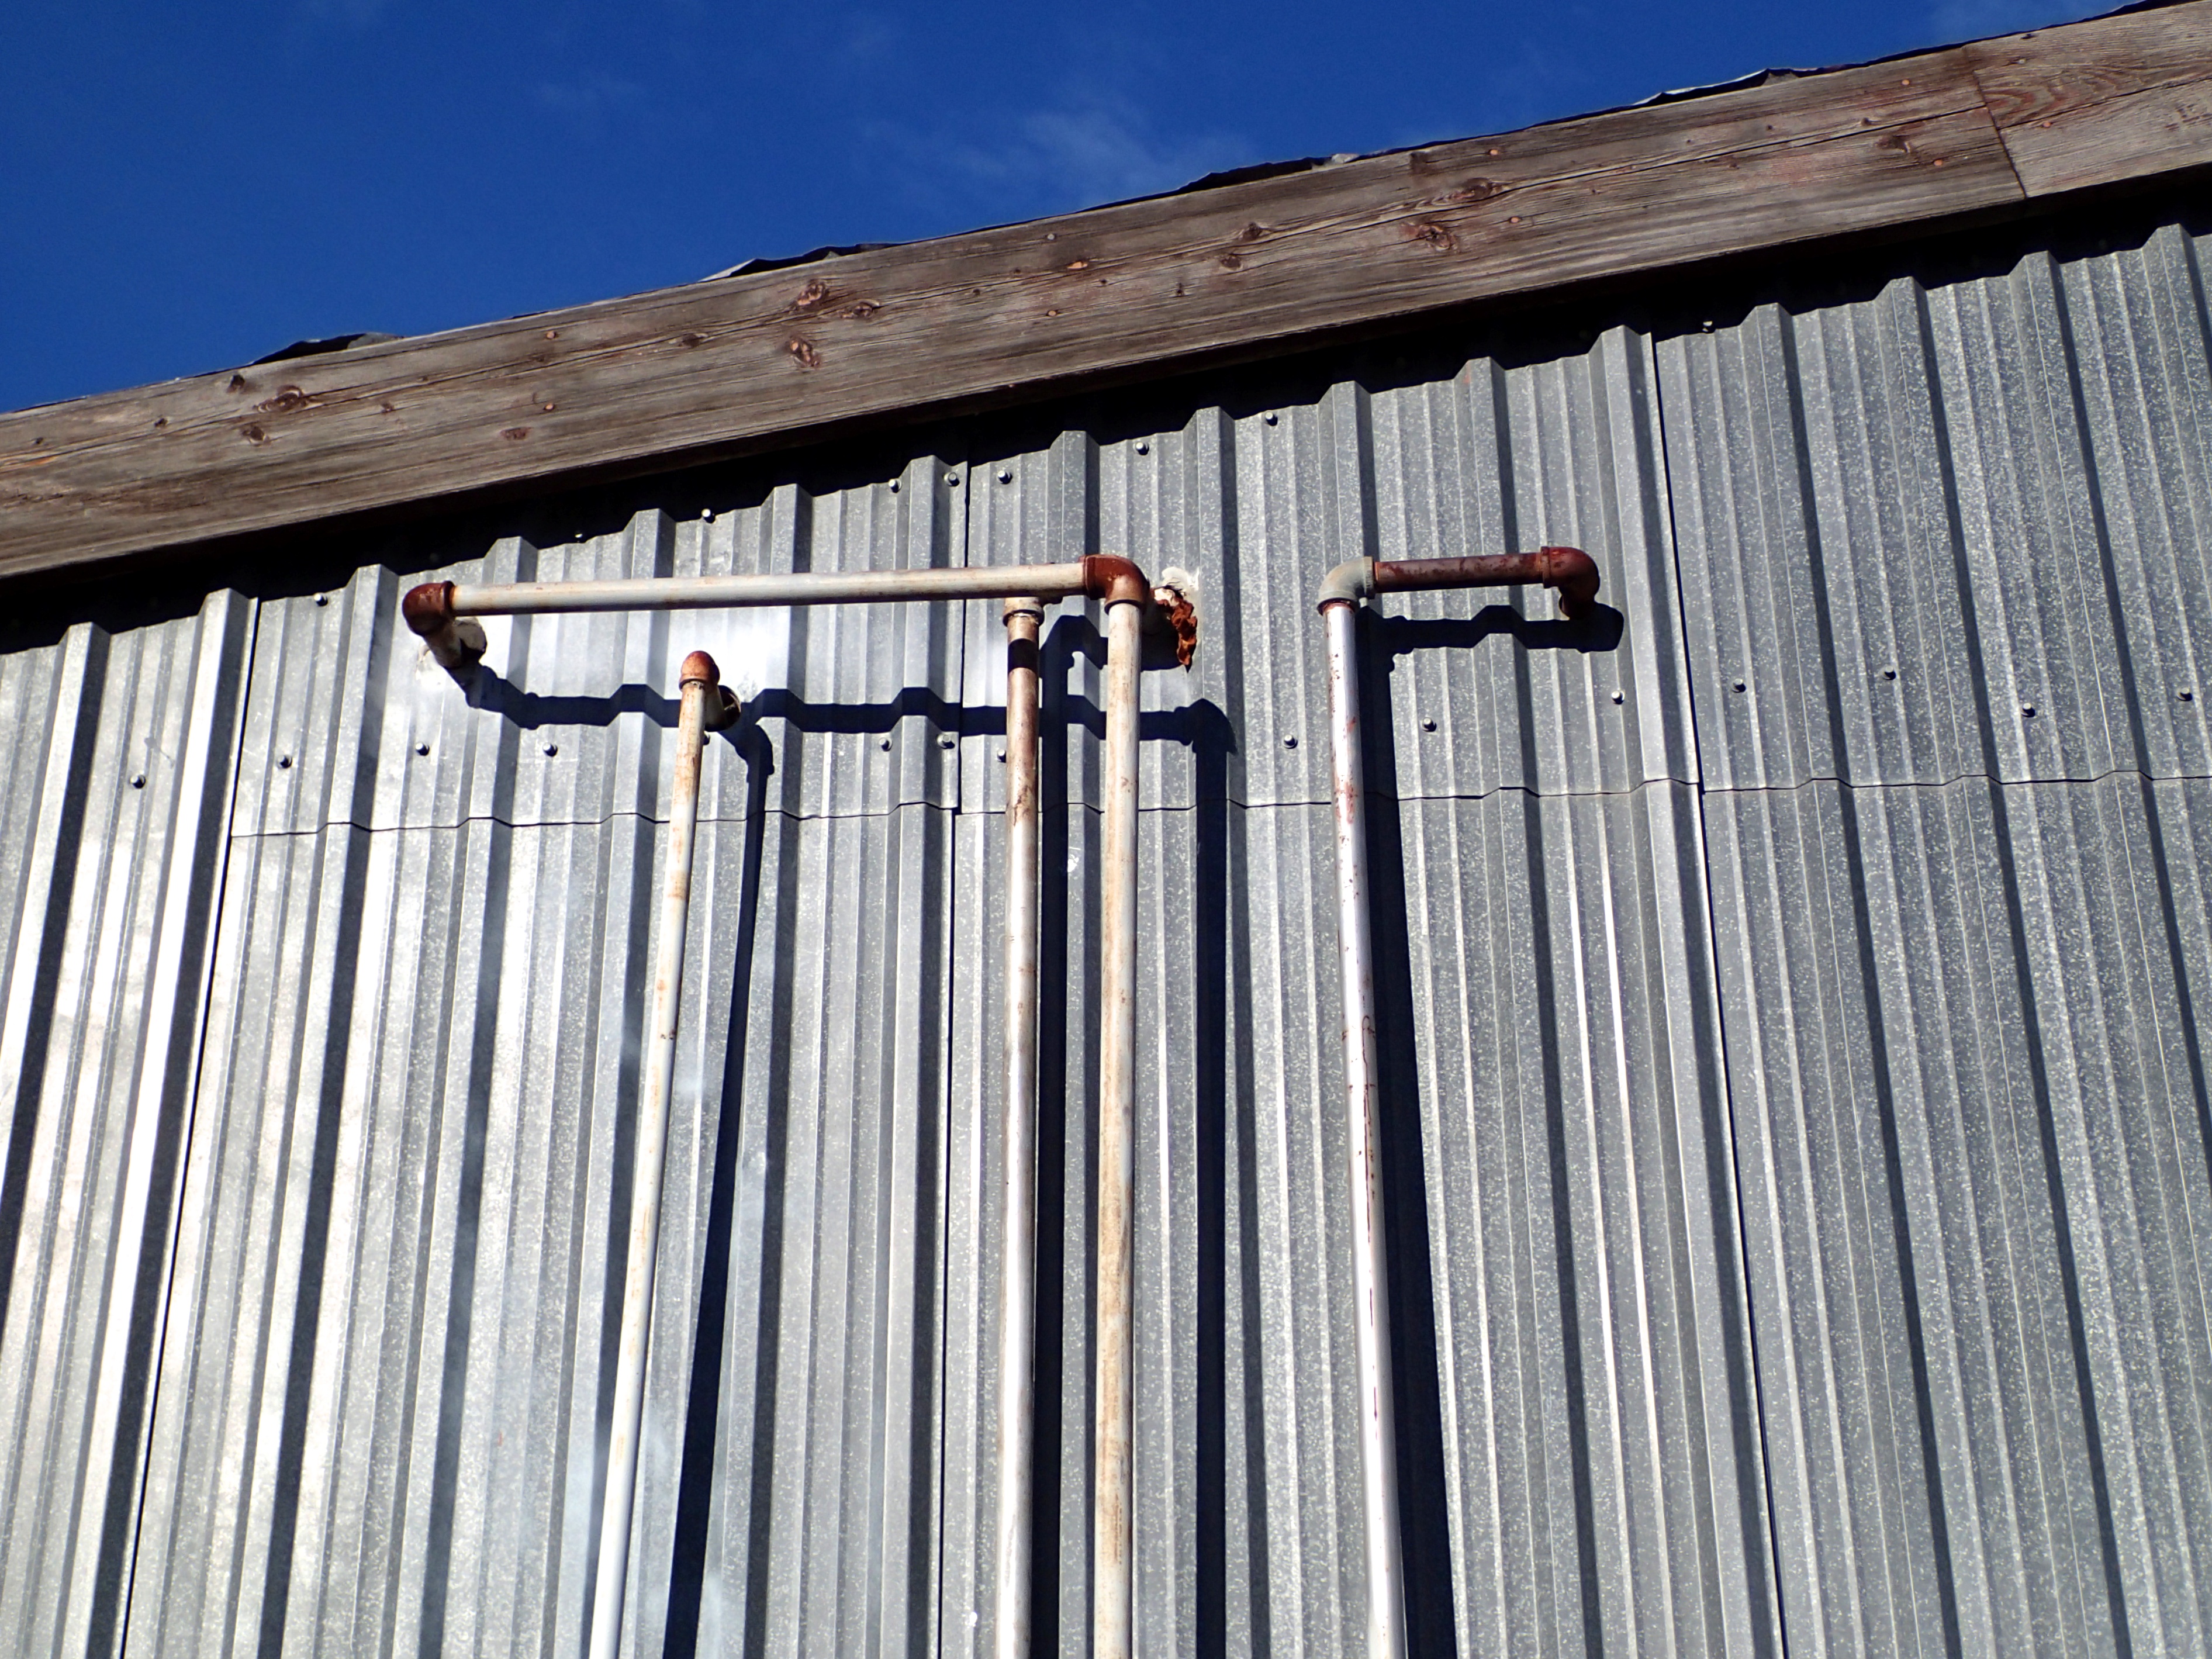
wood, window, roof, wall, line, facade, blue, outdoor structure